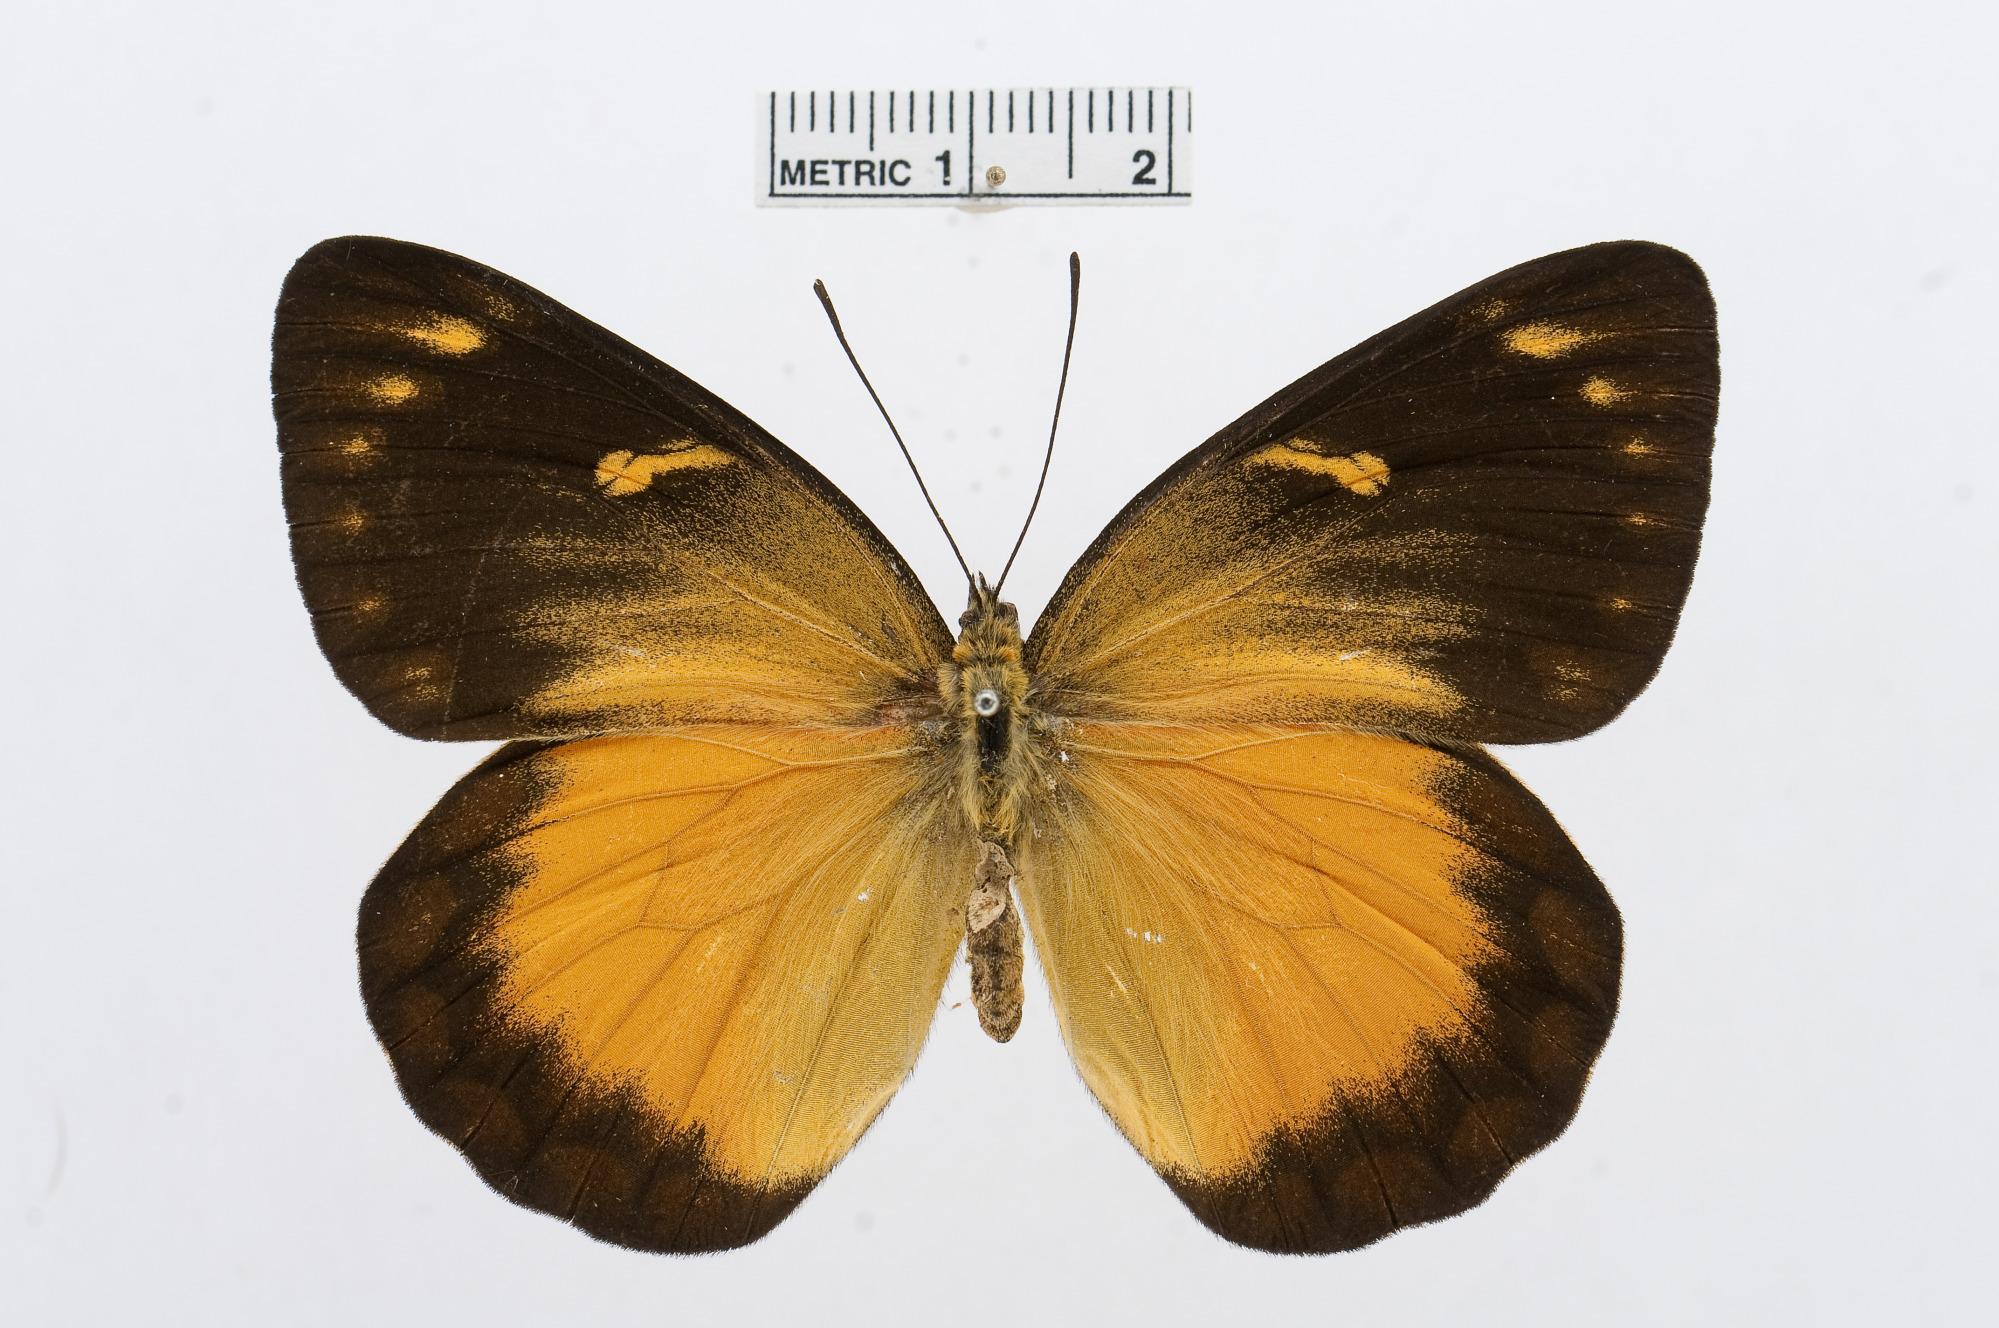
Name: Delias aurantia
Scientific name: Delias aurantia
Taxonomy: Animalia, Arthropoda, Hexapoda, Insecta, Lepidoptera, Pieridae, Pierinae